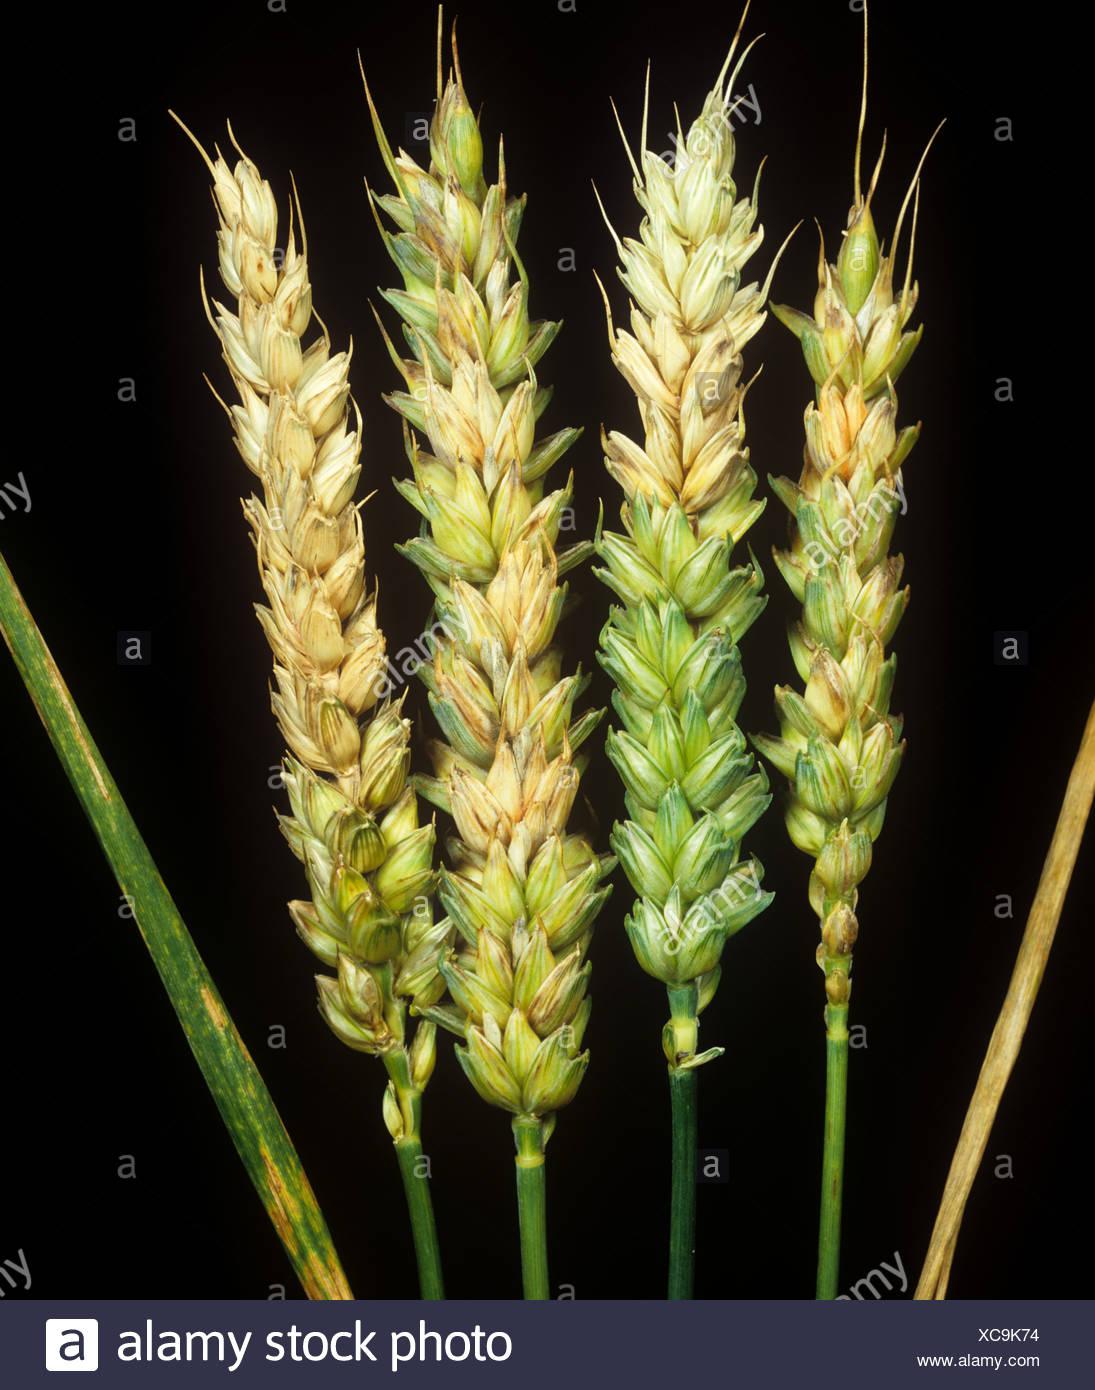
Plant: Wheat
Disease: wheat head scab